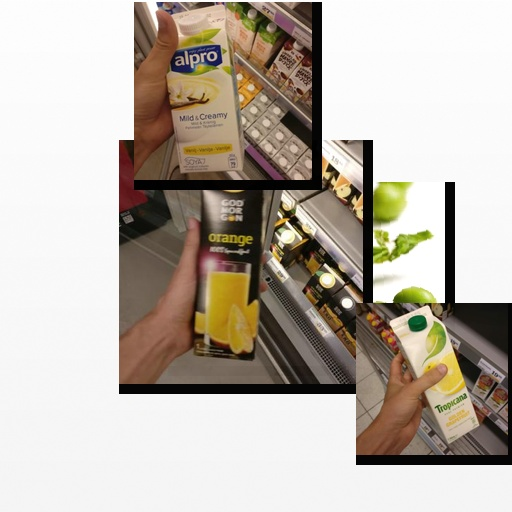
Food items: grapefruit_juice, vanilla_soyghurt, orange_juice, peas